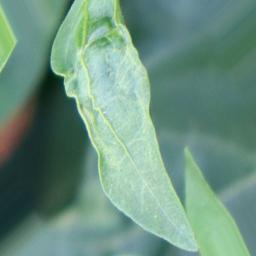
Label: healthy